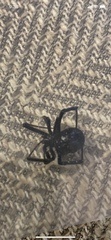
Species: Lactrodectus_hesperus